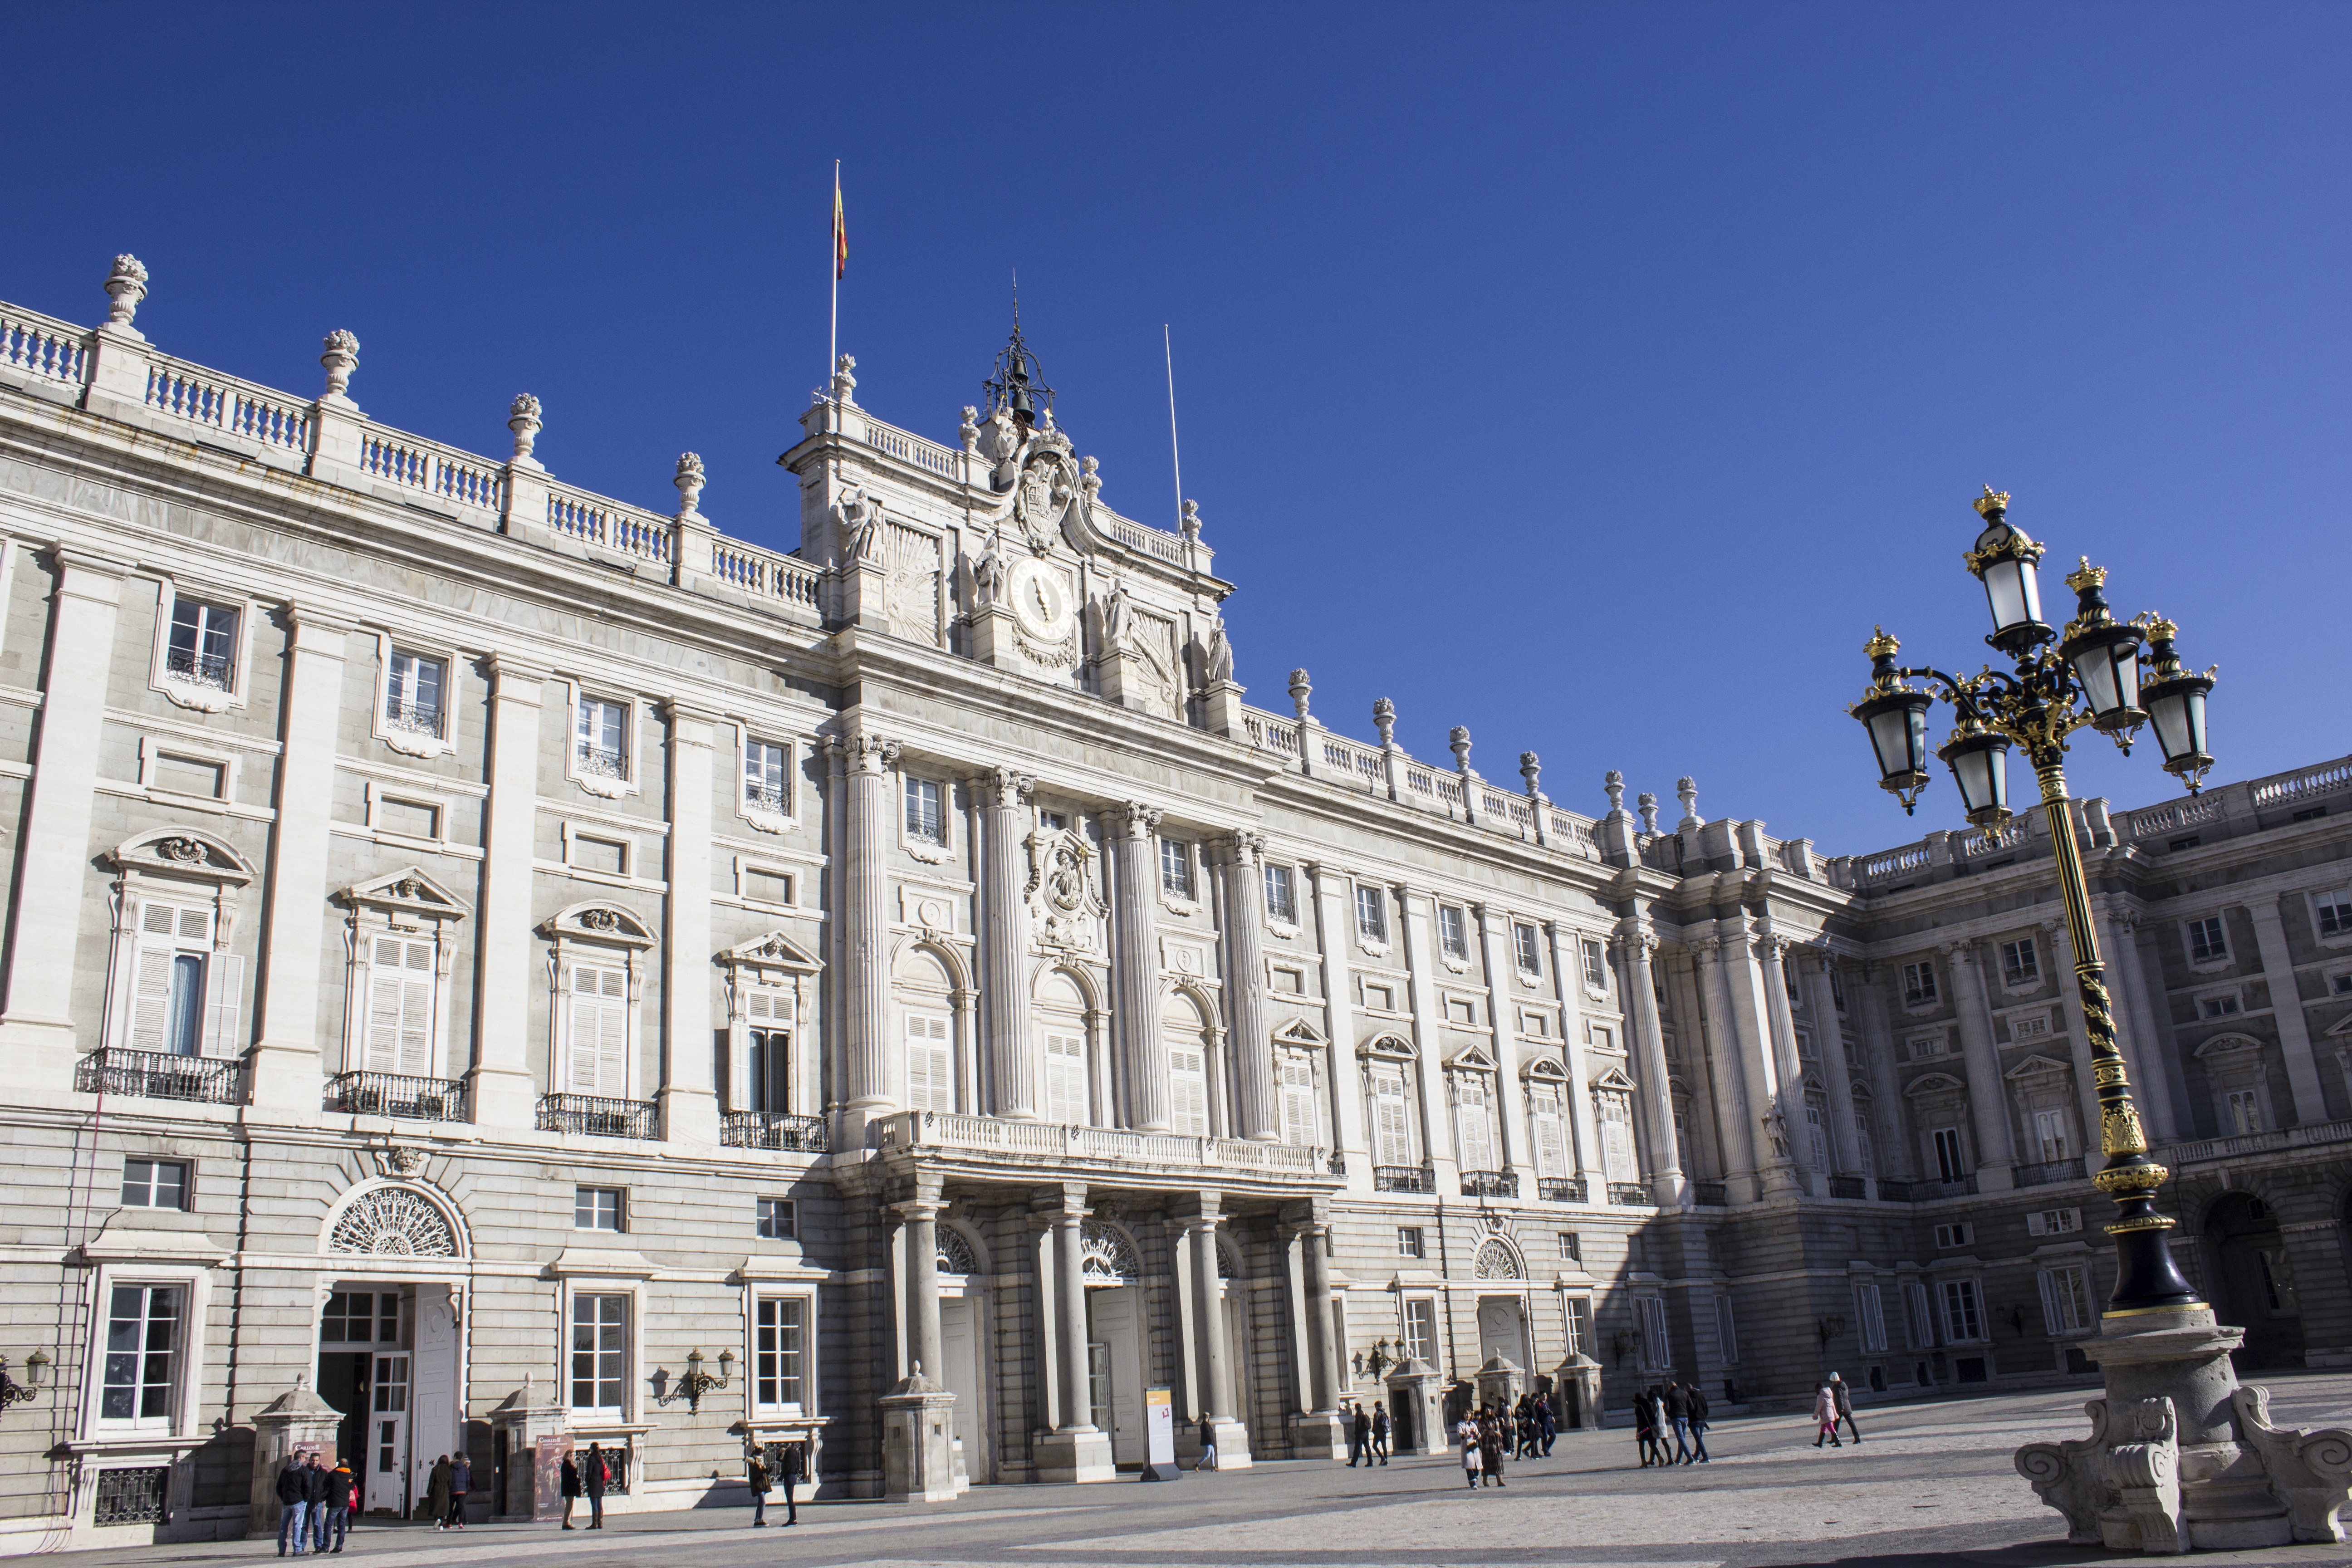
architecture, structure, sky, building, palace, old, city, urban, stone, monument, cityscape, downtown, museum, plaza, holiday, landmark, facade, tourism, old building, parade, reign, spain, king, madrid, town square, united, kings, metropolis, cities, monarchy, historic buildings, urban landscape, royal palace, human settlement, metropolitan area, tour madrid, real home, national patrimony